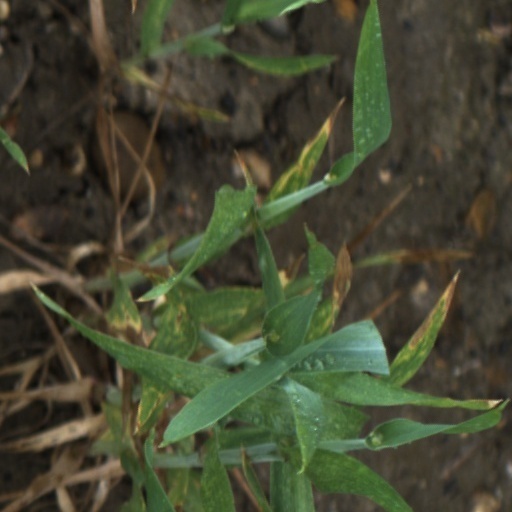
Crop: wheat